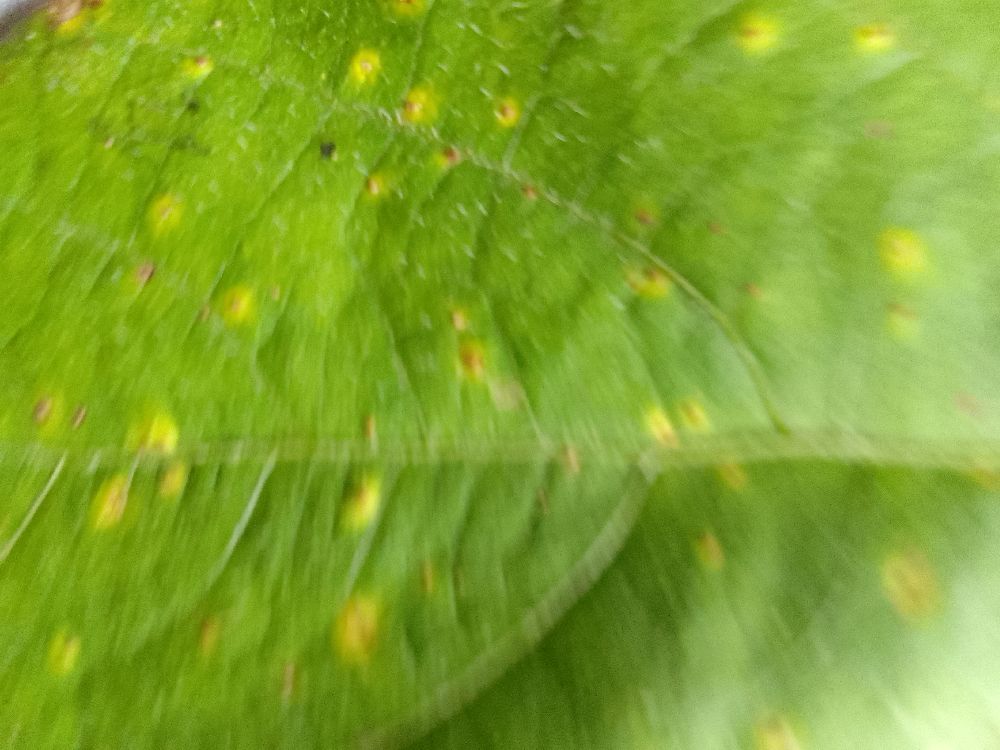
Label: rust